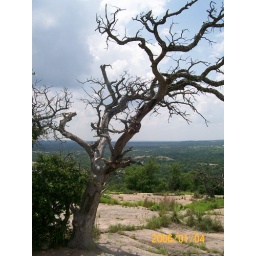
A tree on a huge rock 500 feet in the air.